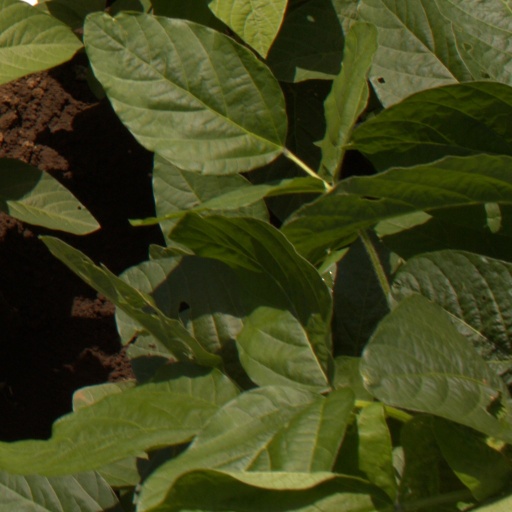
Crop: soybean